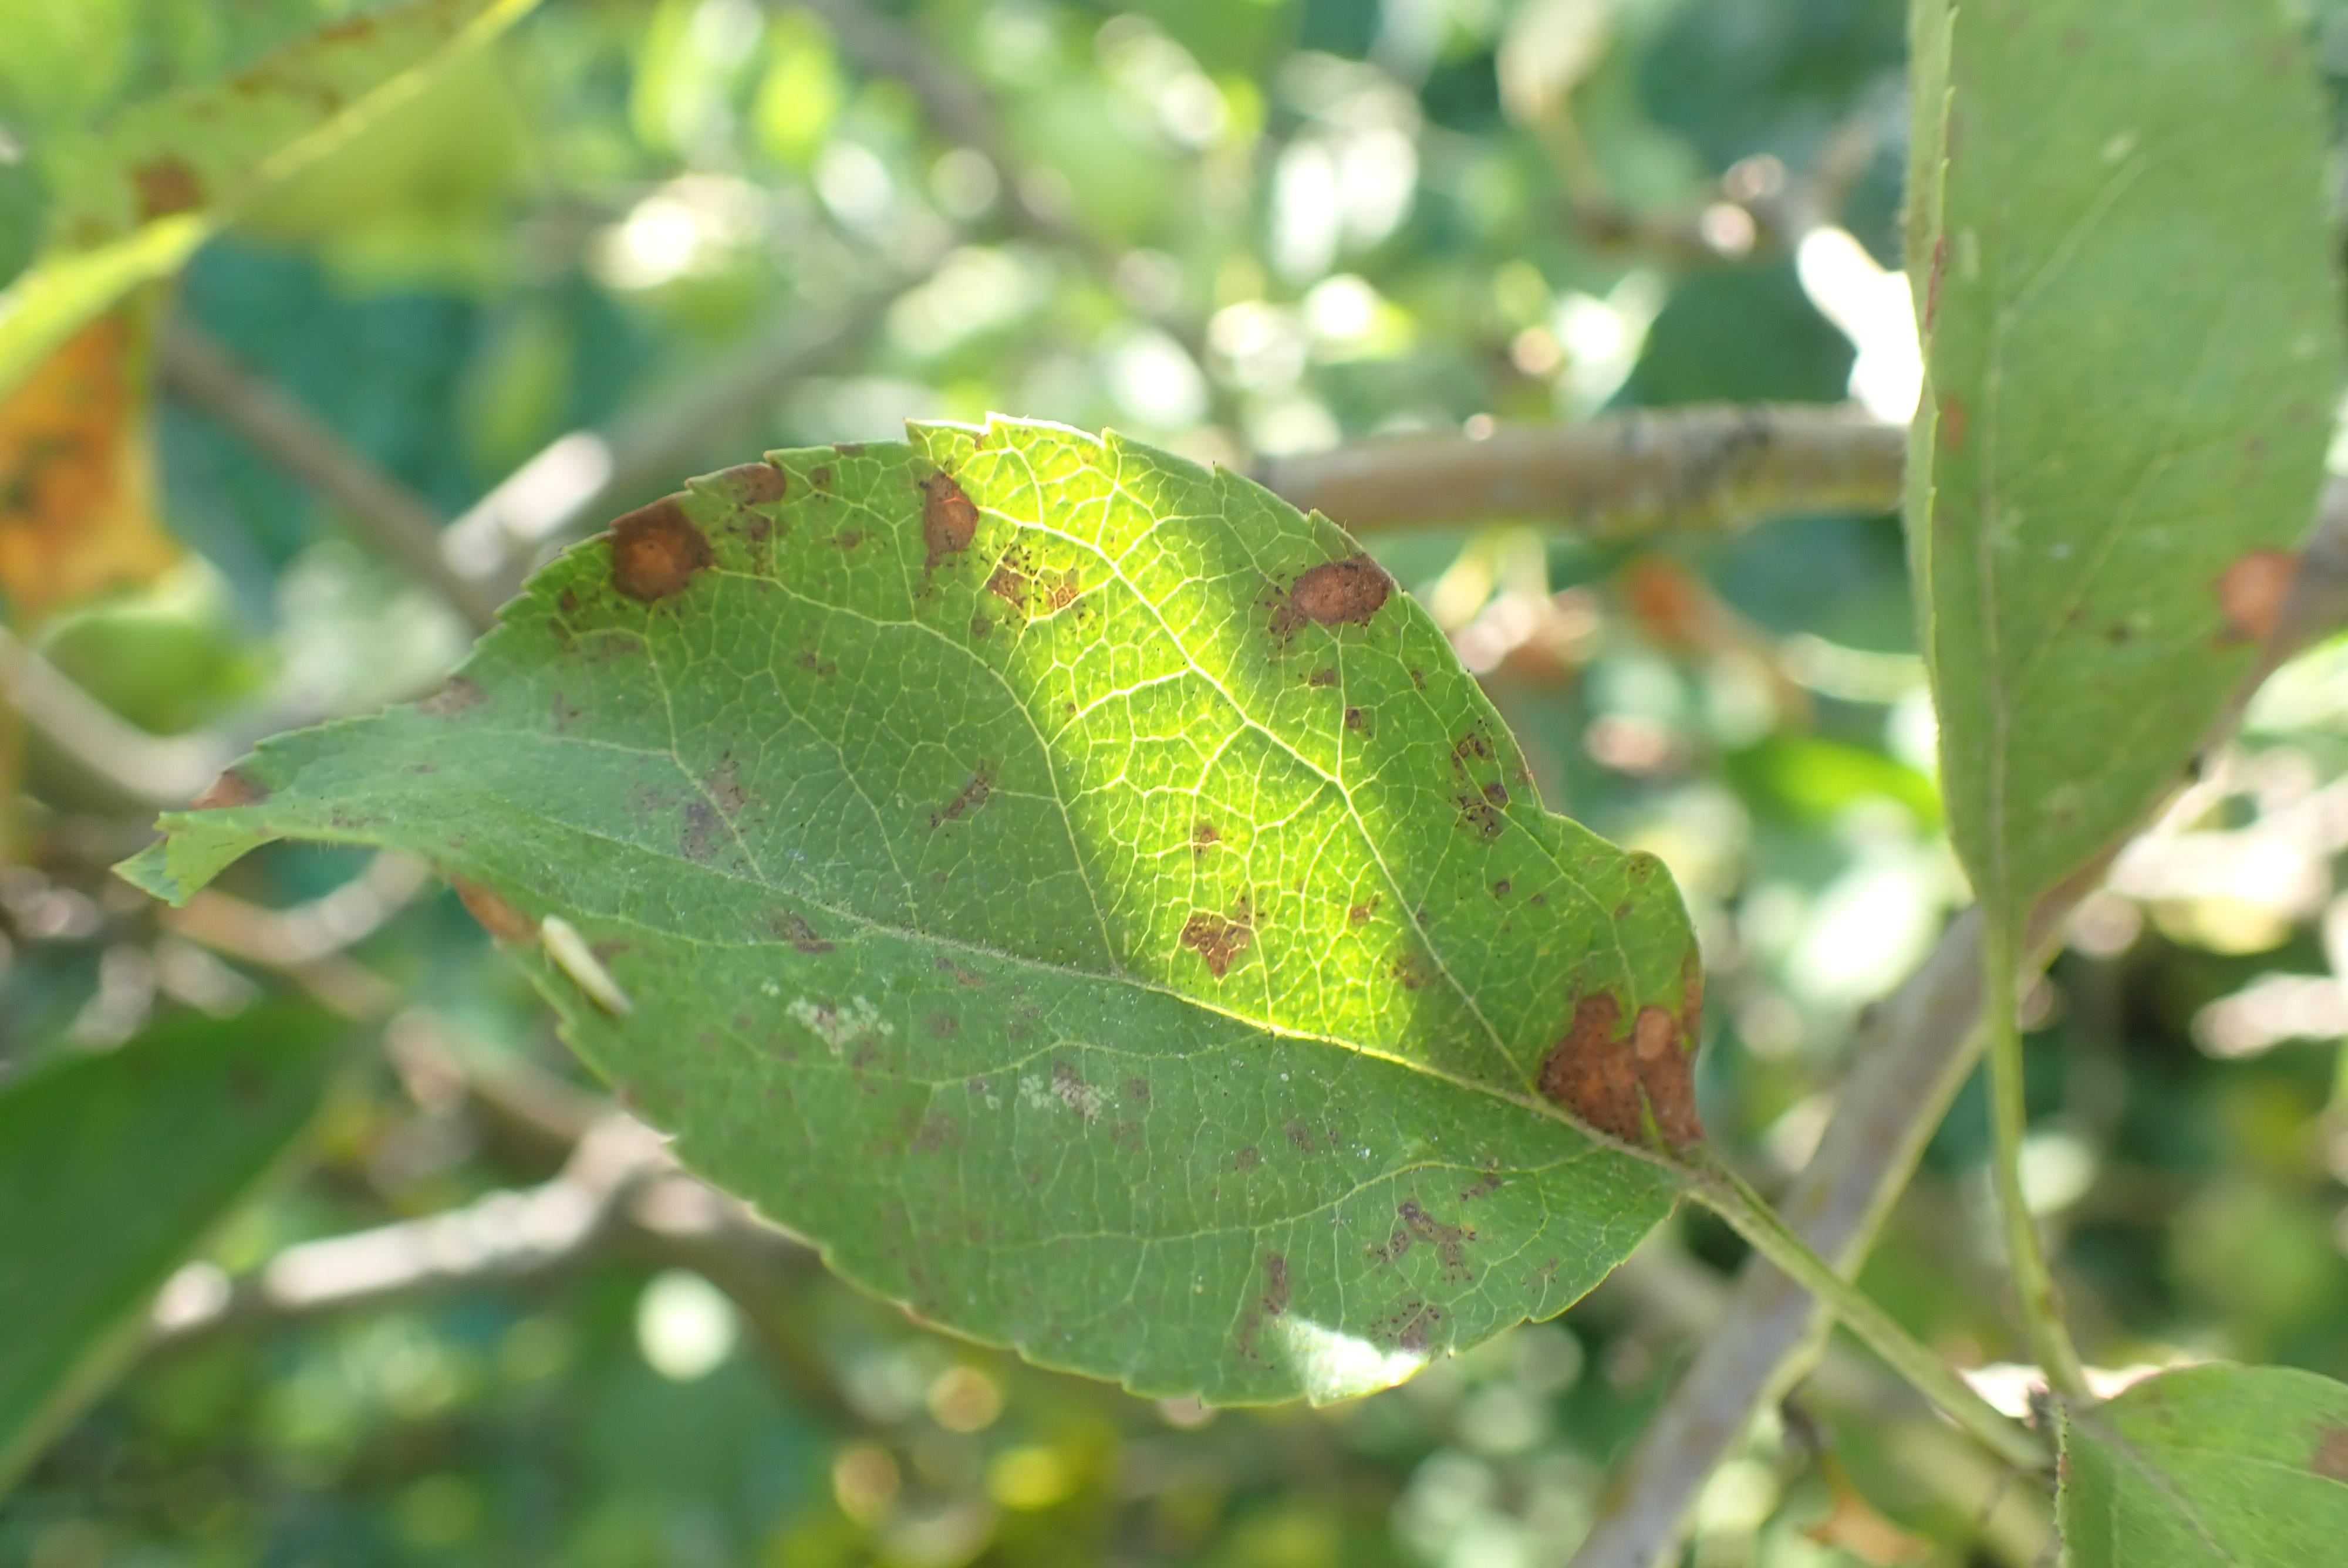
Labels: complex